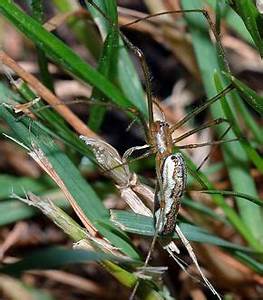
Label: ragno